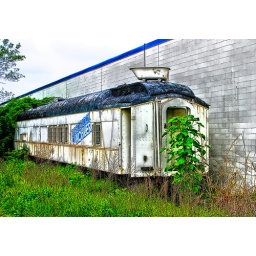
The bold look of Kohler atop an old train car in Lancaster,PA.